Stagecoach X5

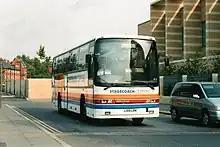
Jonckheere bodied Volvo B10M at Oxford railway station in October 2003

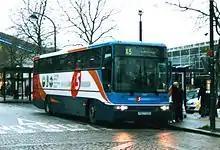
Plaxton Premiere bodied Volvo B10M in Milton Keynes in December 2006

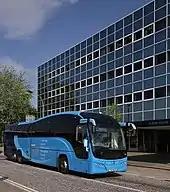
Plaxton Elite bodied Volvo B11R in Station Square, Milton Keynes in May 2018

From 1851 to 1967, there was a direct rail service from Oxford to Cambridge with travel time about two hours, known as the Varsity Line. In response to the 1963-65 Beeching cuts, rail service ended in 1966 with no plans for replacement bus, rail, or motorway construction. The former track and railbed was mostly demolished and the railroad right of way sold off. Plans to rebuild the railway as past of the East West Rail projects will cost over £300 million.